Question: Please indicate a possible affordance area of hit_baseball_bat that can be used for hitting
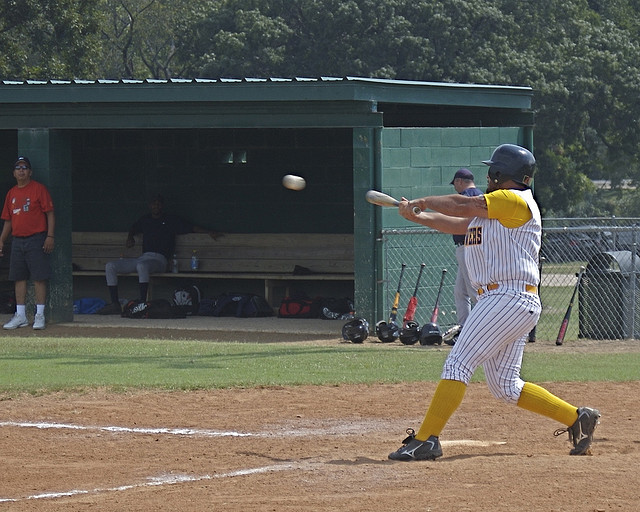
Answer: [361.517, 184.258, 391.517, 206.758]